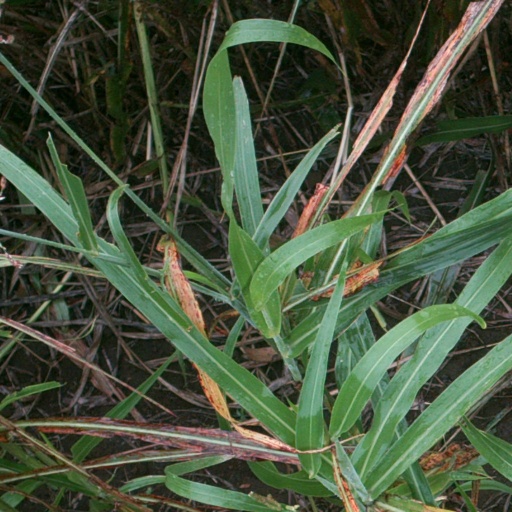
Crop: sorghum